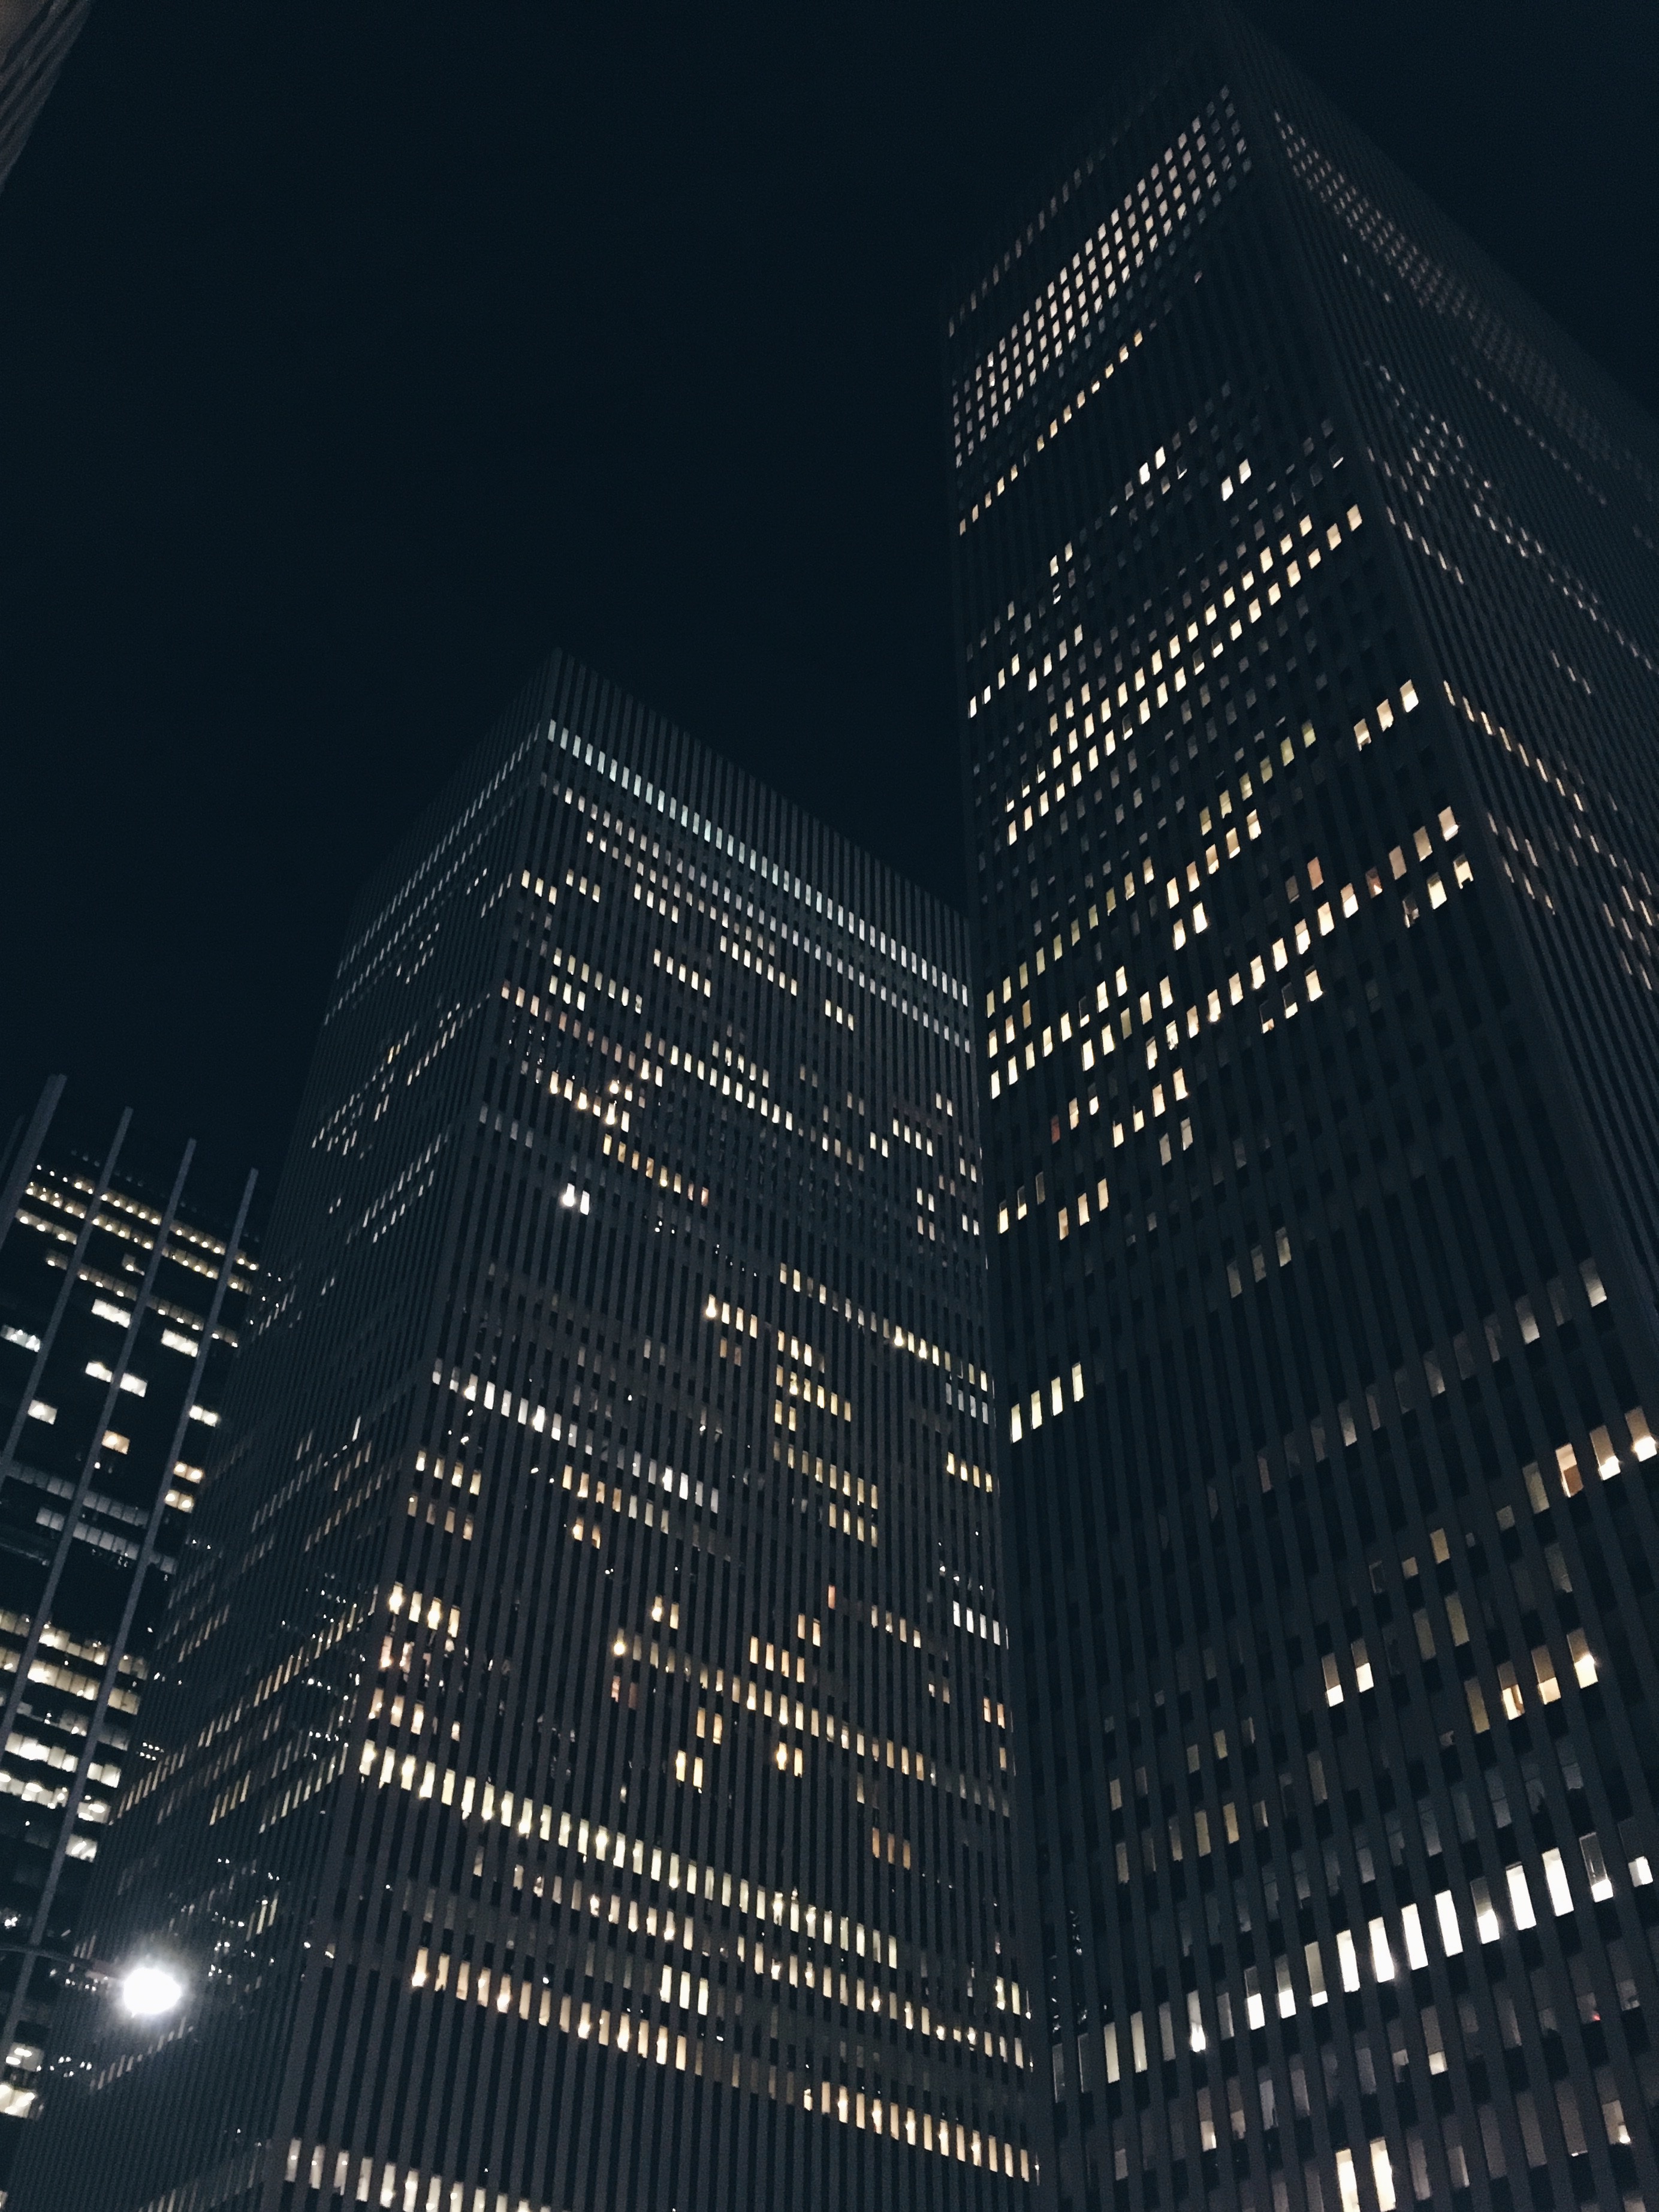
sky, skyline, night, building, city, skyscraper, urban, new york, cityscape, downtown, line, nyc, night city, tower block, lights, symmetry, shape, metropolis, metropolitan area